Charles Blagden

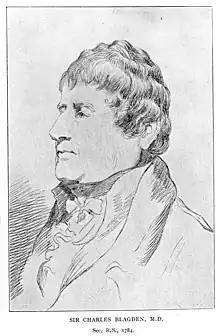
Blagden Charles (late 18th/early 19th century) by Mary Dawson Turner from a sketch by Thomas Phillips.

Sir Charles Brian Blagden FRS (17 April 1748 – 26 March 1820) was an English physician and chemist. He served as a medical officer in the Army (1776–1780) and later held the position of Secretary of the Royal Society (1784–1797). Blagden won the Copley Medal in 1788 and was knighted in 1792.